Mitsubishi Ki-51

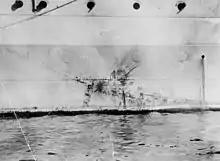
26 July 1945 Imprint of a Japanese Ki-51 kamikaze aircraft on the side of HMS "Sussex"

Some Ki-51s were modified to carry a 250 kg bomb under the fuselage, and were used as an anti-ship attack aircraft or kamikaze aircraft. On the day Hiroshima was destroyed by an atomic bomb, a Ki-51 was responsible for the last Japanese sinking of a US warship, sinking the submarine with all hands.